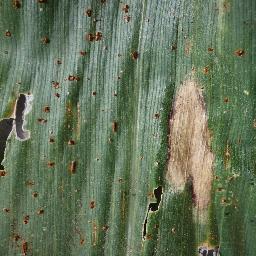
Label: Corn_(Maize)___Northern_Leaf_Blight